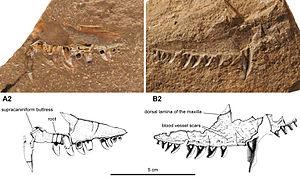
Neosaurus est un genre de synapside et plus précisément un sphénacodontidé du Permien inférieur du Jura, en France. Il n'est connu que par un morceau de maxillaire ou d'os de la mâchoire supérieure et une empreinte associée à cet os. Grâce aux dents de la mâchoire, en forme de larme, on a pu classer le Neosaurus dans la famille des Sphenacodontidae qui comprend notamment le célèbre dimétrodon, dont les fossiles ont été trouvés dans sud-ouest des États-Unis actuels. Ce maxillaire a d'abord attribué en 1857 à un reptile diapside primitif, et plus tard, en 1869, à un crocodylomorphe, avant d'être finalement rangé en 1899 parmi les synapsides sphénacodontidés, une classification qui tient toujours aujourd'hui.